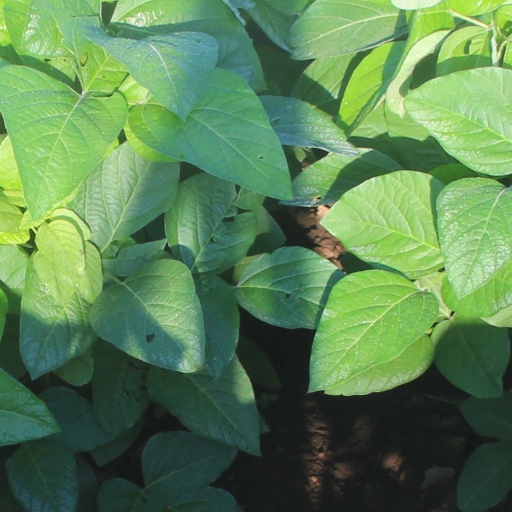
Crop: soybean